Carnotaurus

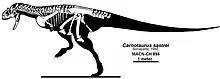
Illustration of the known material of "Carnotaurus"

The skeleton was collected on a farm named "Pocho Sastre" near Bajada Moreno in the Telsen Department of Chubut Province, Argentina. Because it was embedded in a large hematite concretion, a very hard kind of rock, preparation was complicated and progressed slowly. In 1985, Bonaparte published a note presenting "Carnotaurus sastrei" as a new genus and species and briefly describing the skull and lower jaw. The generic name "Carnotaurus" is derived from the Latin carno [carnis] ("flesh") and taurus ("bull") and can be translated with "meat-eating bull", an allusion to the animal's bull-like horns. The specific name "sastrei" honors Angel Sastre, the owner of the ranch where the skeleton was found. A comprehensive description of the whole skeleton followed in 1990. After "Abelisaurus", "Carnotaurus" was the second member of the family Abelisauridae that was discovered. For years, it was by far the best-understood member of its family, and also the best-understood theropod from the Southern Hemisphere. It was not until the 21st century that similar well-preserved abelisaurids were described, including "Aucasaurus", "Majungasaurus" and "Skorpiovenator", allowing scientists to re-evaluate certain aspects of the anatomy of "Carnotaurus". The holotype skeleton is displayed in the Argentine Museum of Natural Sciences, Bernardino Rivadavia; replicas can be seen in this and other museums around the world. Sculptors Stephen and Sylvia Czerkas manufactured a life-sized sculpture of "Carnotaurus" that was previously on display at the Natural History Museum of Los Angeles County. This sculpture, ordered by the museum during the mid-1980s, is probably the first life restoration of a theropod showing accurate skin.